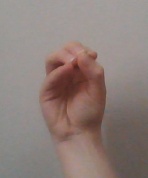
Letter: ha